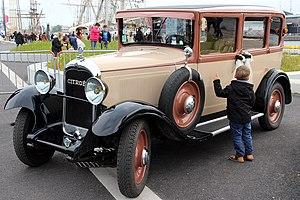
Berline Citroën C4 à Dunkerque, (France).
La Citroën C4 ou Citroën Type C4 [Citroën C4 A Torpédo] une automobile du constructeur automobile Citroën, présentée avec sa version 6 cylindres Citroën C6 au Mondial de l'automobile de Paris de 1928, et produite à 121 000 exemplaires jusqu'en 1932.